Morné Morkel

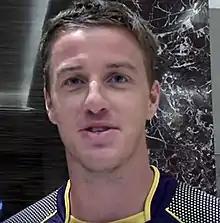
Morkel at the IPL in 2014

Morkel played for Rajasthan Royals in the first three seasons of the Indian Premier League. Playing for Delhi Daredevils in 2012, he took 25 wickets in 16 matches and was the leading wicket-taker in the league. He last played for Kolkata Knight Riders in the 2016 Indian Premier League.